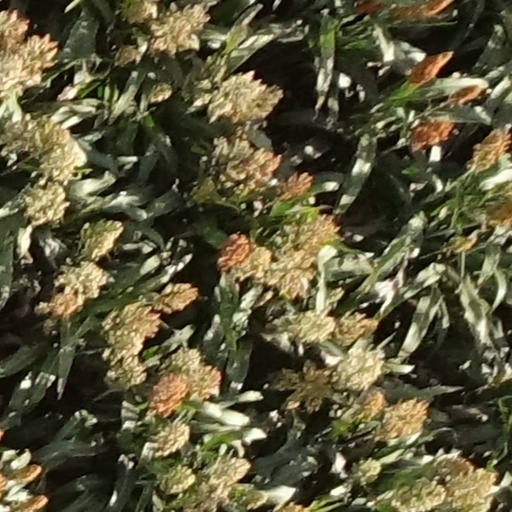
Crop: sorghum